Evert van Benthem

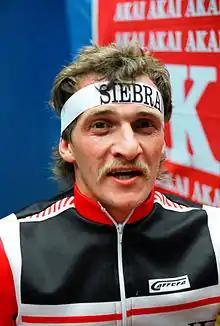
Evert van Benthem

Evert van Benthem (born 21 November 1958) is a Dutch former speed skater who won the rarely raced Elfstedentocht twice in a row, in 1985 and 1986.